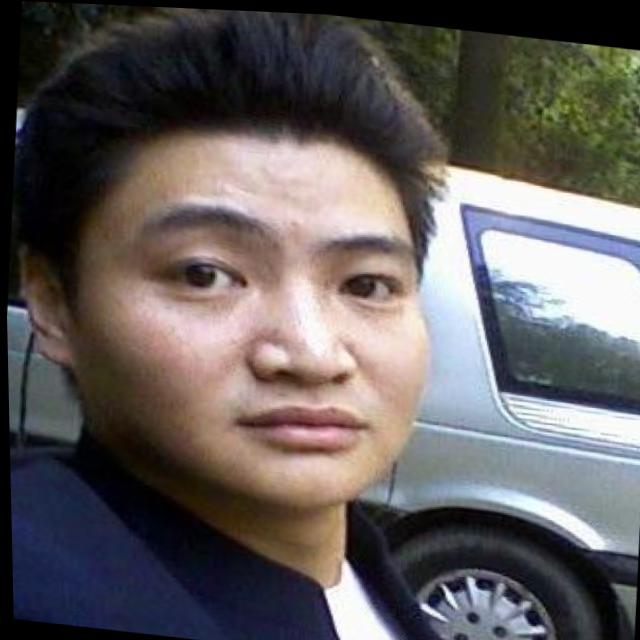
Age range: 21-44